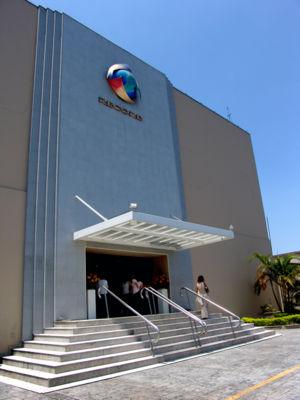
RecordTV, anciennement appelée Rede Record, est un réseau de télévision brésilien. Il est fondé par Paulo Machado de Carvalho le 27 septembre 1953.